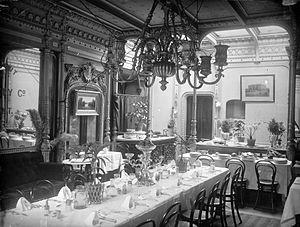
Le Great Eastern est un paquebot transatlantique britannique lancé en 1858 et conçu par Isambard Kingdom Brunel. Il est le premier paquebot géant et le plus grand navire jamais construit à son époque, avec une capacité d'embarquement de 4 000 passagers sans qu'il soit nécessaire de le réapprovisionner en charbon entre la Grande-Bretagne et la côte est des États-Unis. Il détient longtemps le record du navire le plus long et le plus gros du monde. Après des débuts difficiles comme paquebot, il est reconverti et pose le premier câble transatlantique sous-marin puis sert d'attraction publicitaire et touristique jusqu'à sa démolition en 1889.